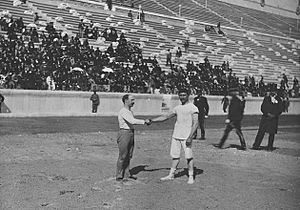
Sommer-OL 1896 / Oversigt over sportsgrene / Atletik
Schuhmann (t.v.) og Georgios Tsitas hilser på hinanden inden finalen i brydekonkurrencen.
Sommer-OL 1896, formelt Den I Olympiades Lege, var det første sommer-OL i moderne tid, de første lege siden den romerske kejser Theodosius I forbød de antikke olympiske lege i 393 e.Kr., som led i en kristen kampagne mod hedenskab.